Nancy Pelosi

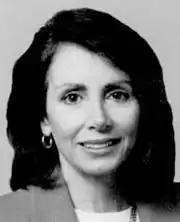

Phillip Burton died in 1983 and his wife, Sala Burton, won a special election to fill the remainder of her husband's congressional term and was reelected to two more terms. Burton decided not to run for reelection in 1988 and wanted Pelosi to succeed her, guaranteeing Pelosi the support of the Burtons' contacts. After Burton's death, Pelosi won the special election to succeed her.